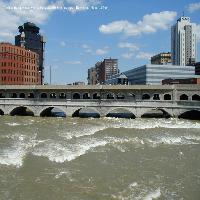
Weather: sun or clear